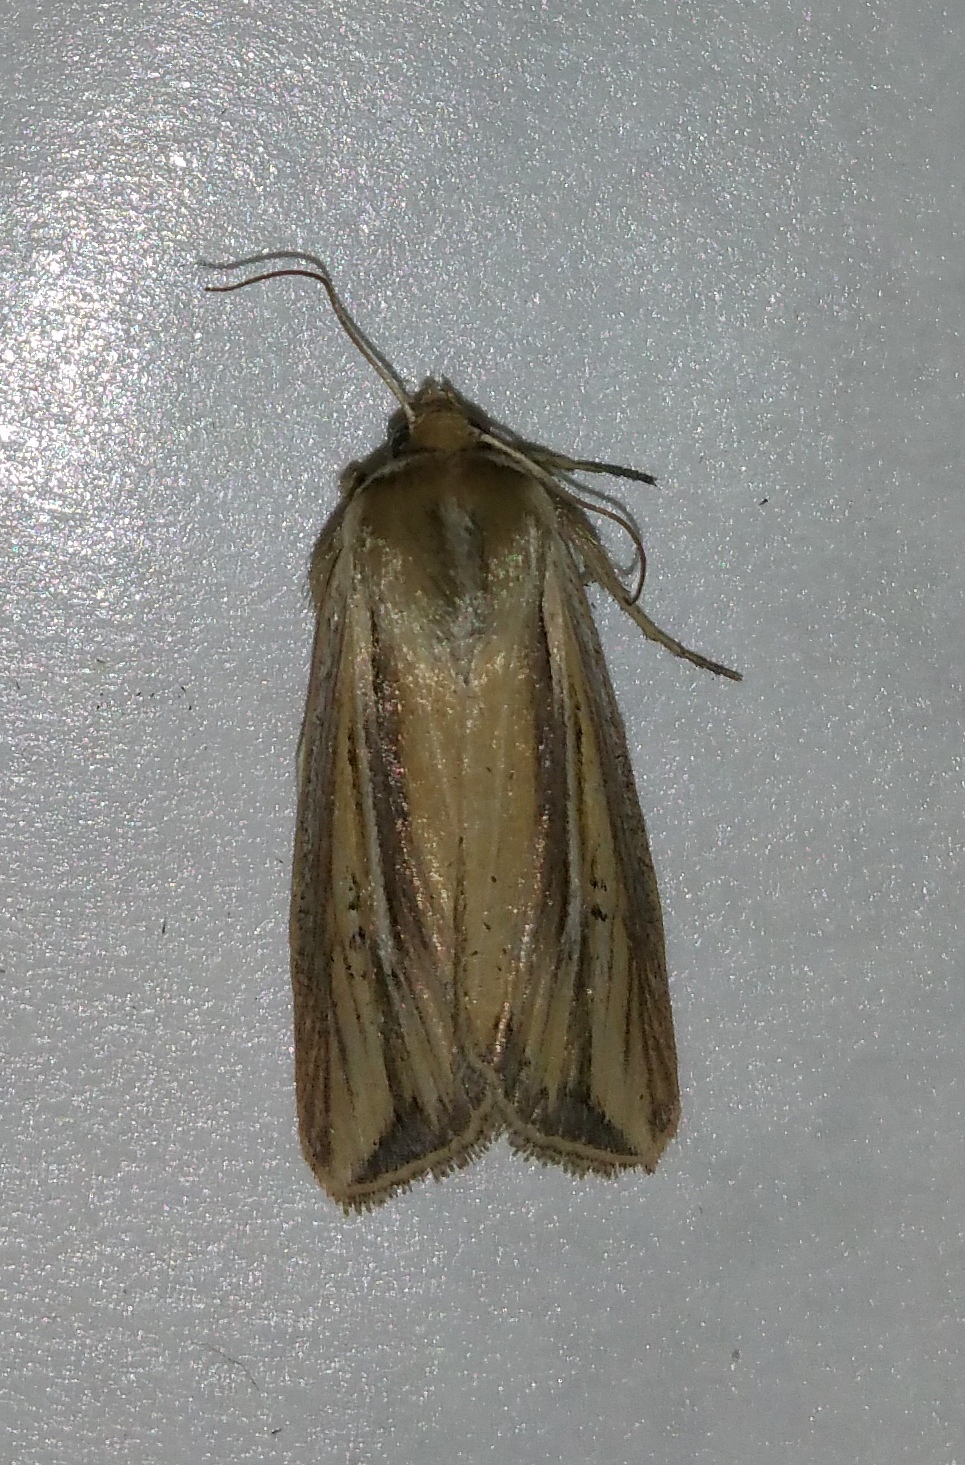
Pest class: wheathead_armyworm_Dargida_diffusa